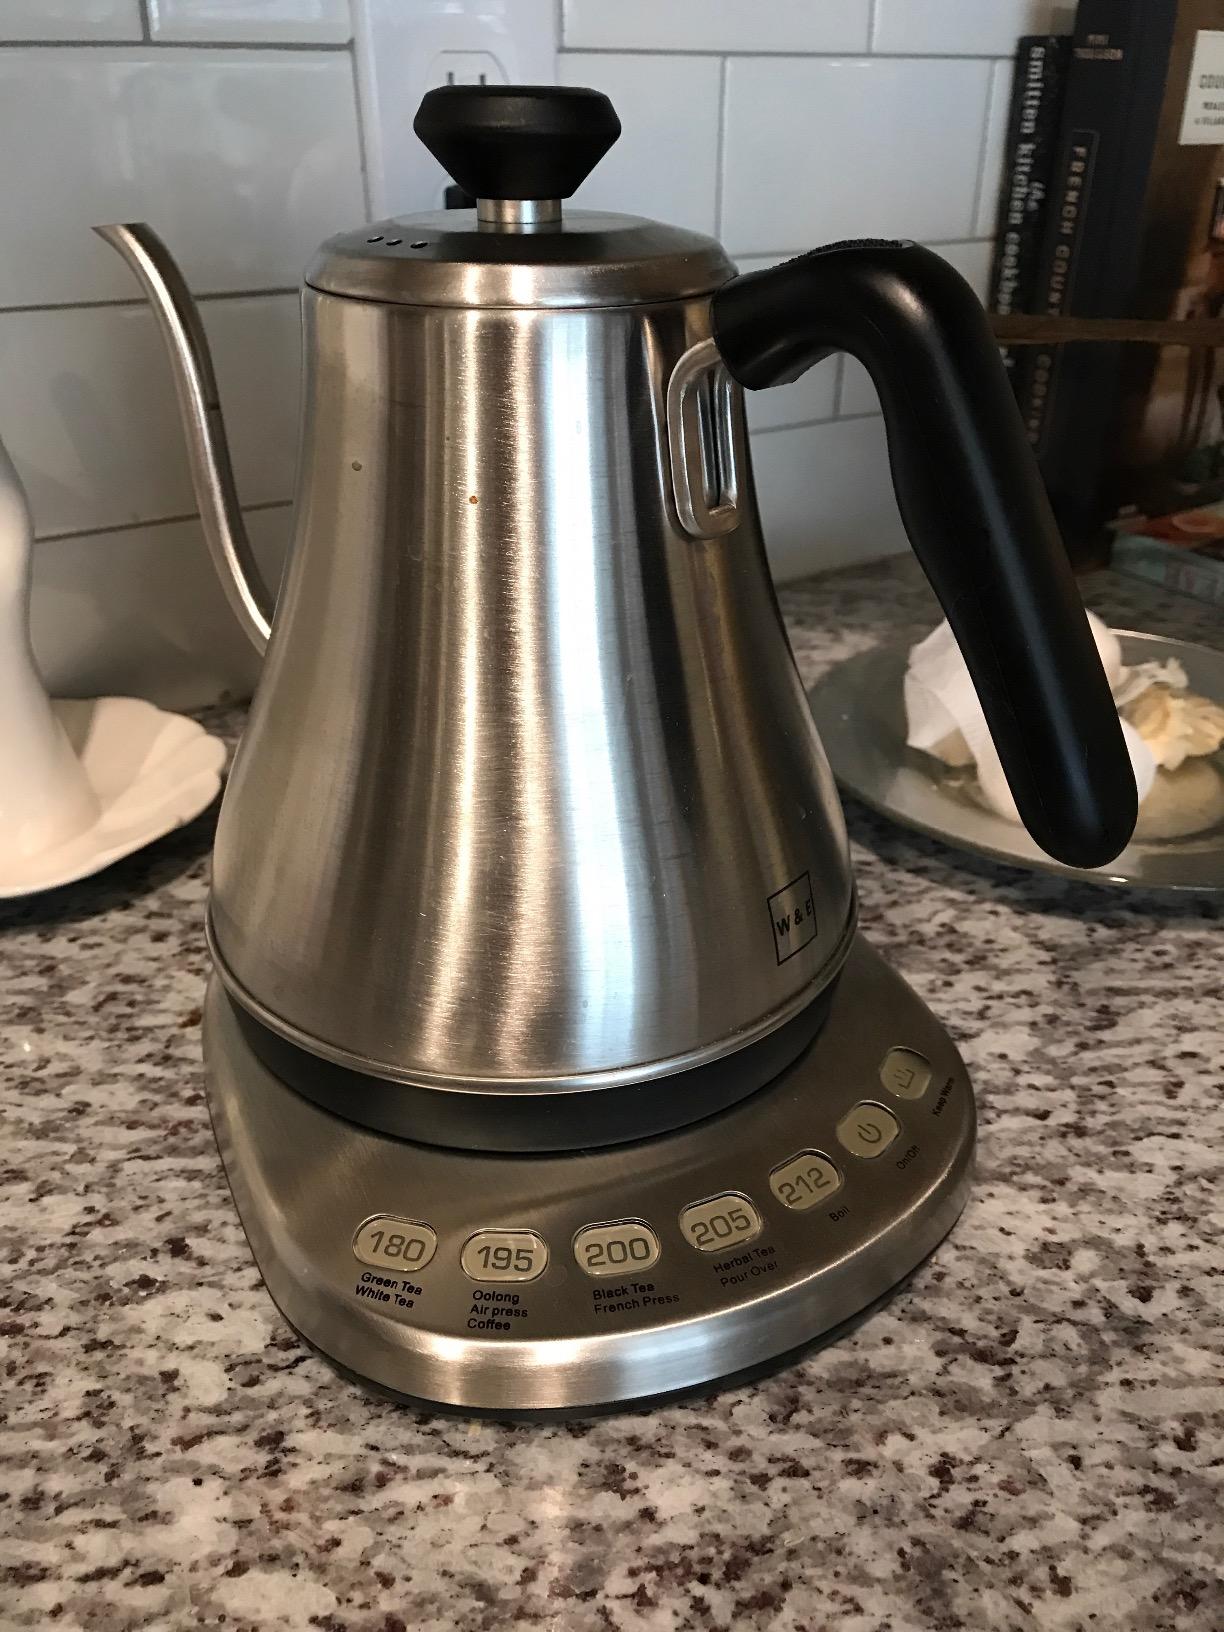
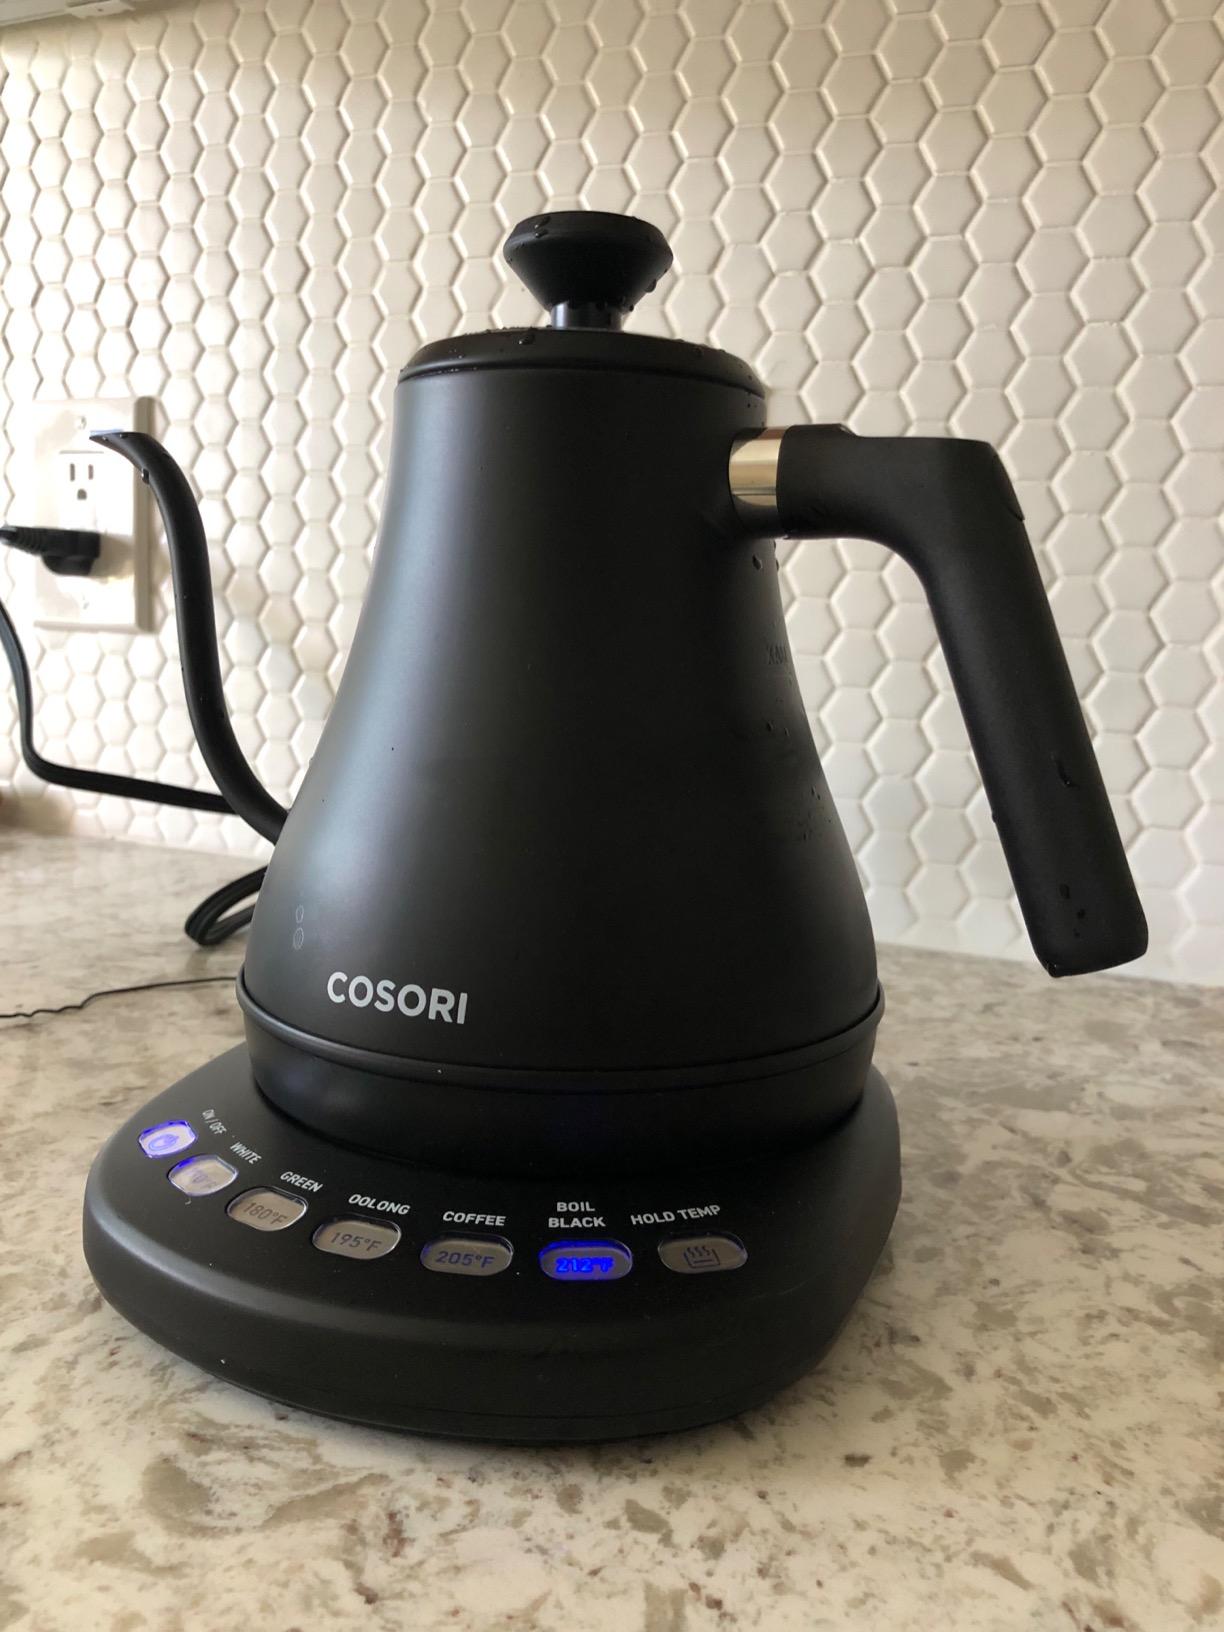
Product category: items_kettle
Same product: no